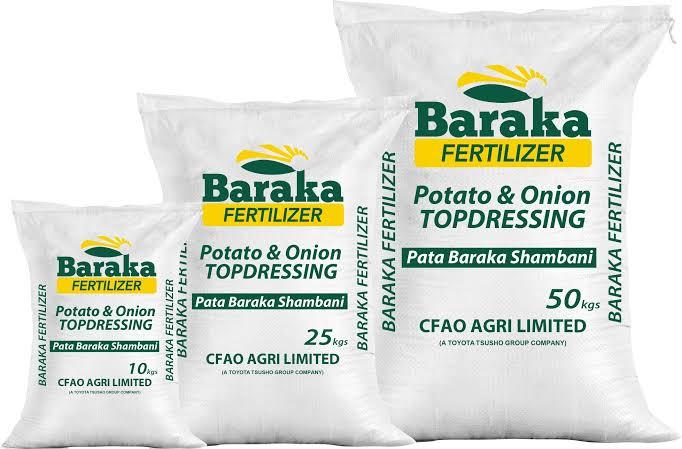
Mbolea ya kisasa inayotengenezwa kiwandani ikiwa imewekwa katika vifungashio tofauti tofauti kutokana na ujazo wake uliowekwa kimoja kikiwa na ujazo wa kilo kumi kingine kikiwa na ujazo wa kilo ishirini na tano na cha mwisho kikubwa kabisa kikiwa na ujazo wa kilo hamsini, yote ni kwa ajili ya kumsaidia mkulima.